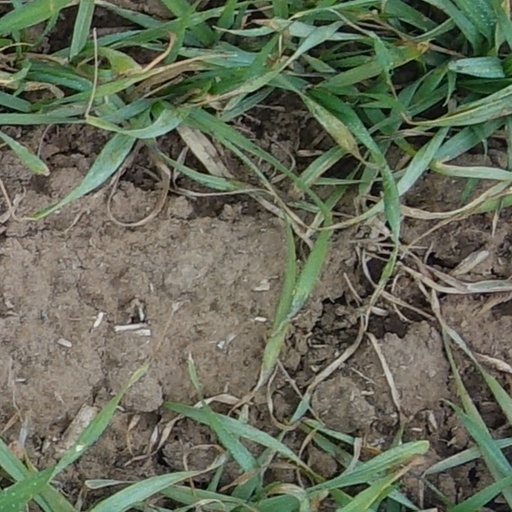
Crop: wheat